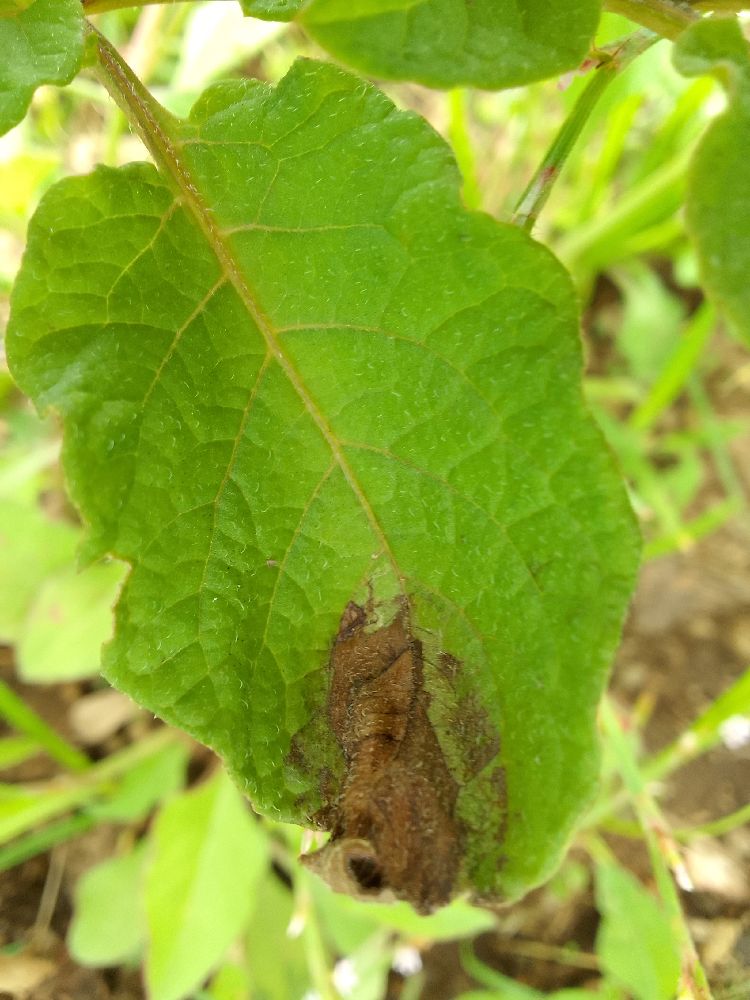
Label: Late blight